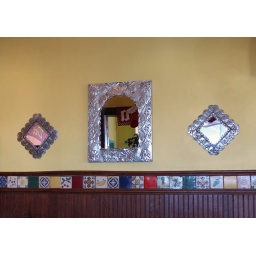
I love these tin mirrors - if I was in Texas I think I'd fill my house with them... :)